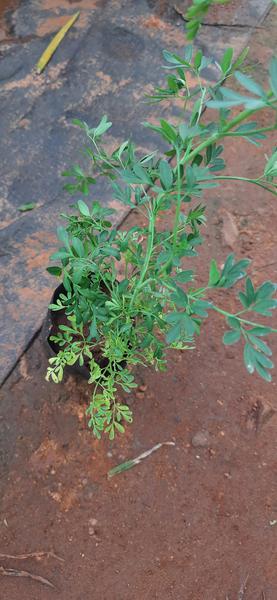
Plant: Nagadali